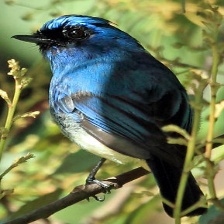
Species: INDIGO FLYCATCHER
Scientific name: EUMYIAS INDIGO